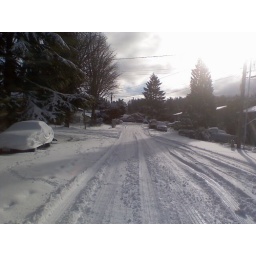
This is the street which ran by Caleb's house winter of 2008. Muchos Snow!!